Guadalquivir

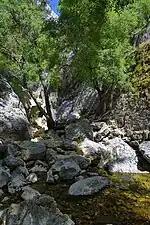
Birth of the Guadalquivir

The river is long and drains an area of about . It flows through Córdoba and Seville and reaches the sea at Sanlúcar de Barrameda, flowing into the Gulf of Cádiz in the Atlantic Ocean.